Liberty Hall Site

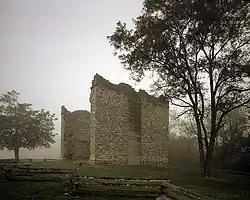

The Liberty Hall Site, near Lexington, Virginia, contains the remains of the early predecessor of Washington and Lee University. The Liberty Hall Academy was chartered as a degree-granting institution by the Virginia legislature in 1782, and was located in a wood-frame building. This building burned down in 1783, as did its replacement in 1790. In 1793 a new three-story stone building was constructed, as was a steward's house, and these buildings were followed in subsequent years by additional buildings. The roof of the main school building caught fire in 1802, and the ensuing blaze gutted the building's interior. It was declared unfit to restore, and the institution relocated to Lexington.